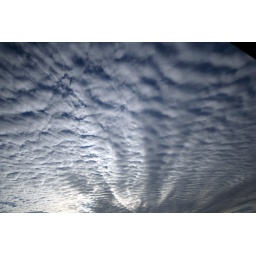
The sky and clouds this morning over Telford, Shropshire UK. Excuse the quality, just a quick snap